English claims to the French throne

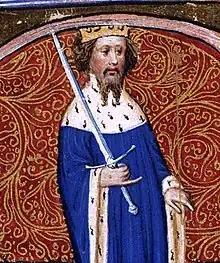
Henry IV, the first Lancastrian claimant

Richard was deposed in 1399 by his cousin, Henry Bolinbroke, duke of Lancaster, who, as Henry IV, became the first of the Lancastrian kings. Richard died shortly afterwards, most likely murdered. As well as claiming the crown of England, Henry asserted that he was also the "de jure" king of France, but, as Christopher Allmand has commented, he "appears to have had no burning ambition to secure the French crown". Like Richard, he followed a policy of peace with France, while, at the same time, insisting on using the style "king of France". The two kingdoms were more focussed on domestic issues and the fragile truce was mostly maintained, despite intermittent breaches.